Domesticated plants and animals of Austronesia

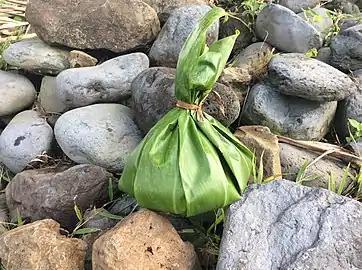
Ti leaf bundles ("puolo") used as offerings to spirits in Hawaii

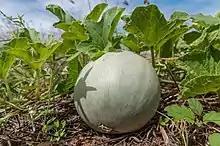
Fruit of "Cucumis melo"

In Indonesia, red ti are used similarly as in the Philippines. Among the Dayak, Sundanese, Kayan, Kenyah, Berawan, Iban and Mongondow people, red ti are used as wards against evil spirits and as boundary markers. They are also used in rituals like in healing and funerals and are very commonly planted in sacred groves and around shrines. The Dayak also extract a natural green dye from ti. During healing rituals of the Mentawai people, the life-giving spirit are enticed with songs and offerings to enter ti stems which are then reconciled with the sick person. Among the Sasak people, green ti leaves are used as part of the offerings to spirits by the "belian" shamans. Among the Baduy people, green ti represent the body, while red ti represent the soul. Both are used in rice planting rituals. They are also planted on burial grounds. Among the Balinese and Karo people, ti plants are planted near village or family shrines in a sacred grove. Among the Toraja people, red ti plants are used in rituals and as decorations of ritual objects. They are believed to occur in both the material and the spirit worlds (a common belief in Austronesian animism). In the spirit world, they exist as fins and tails of spirits. In the material world, they are most useful as guides used to attract the attentions of spirits. The red leaves are also symbolic of blood and thus of life and vitality. Among the Ngaju people, ti plants were symbolic of the sacred groves of ancestors. They were also important in ritual promises dedicated to high gods. They were regarded as symbolic of the masculine "Tree of Life", in a dichotomy against "Ficus" species which symbolize the feminine "Tree of the Dead".